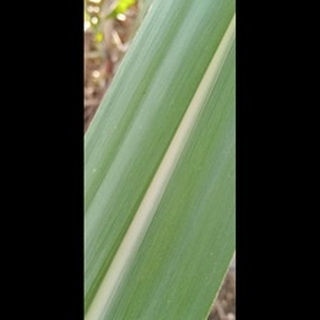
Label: healthy_sugarcane